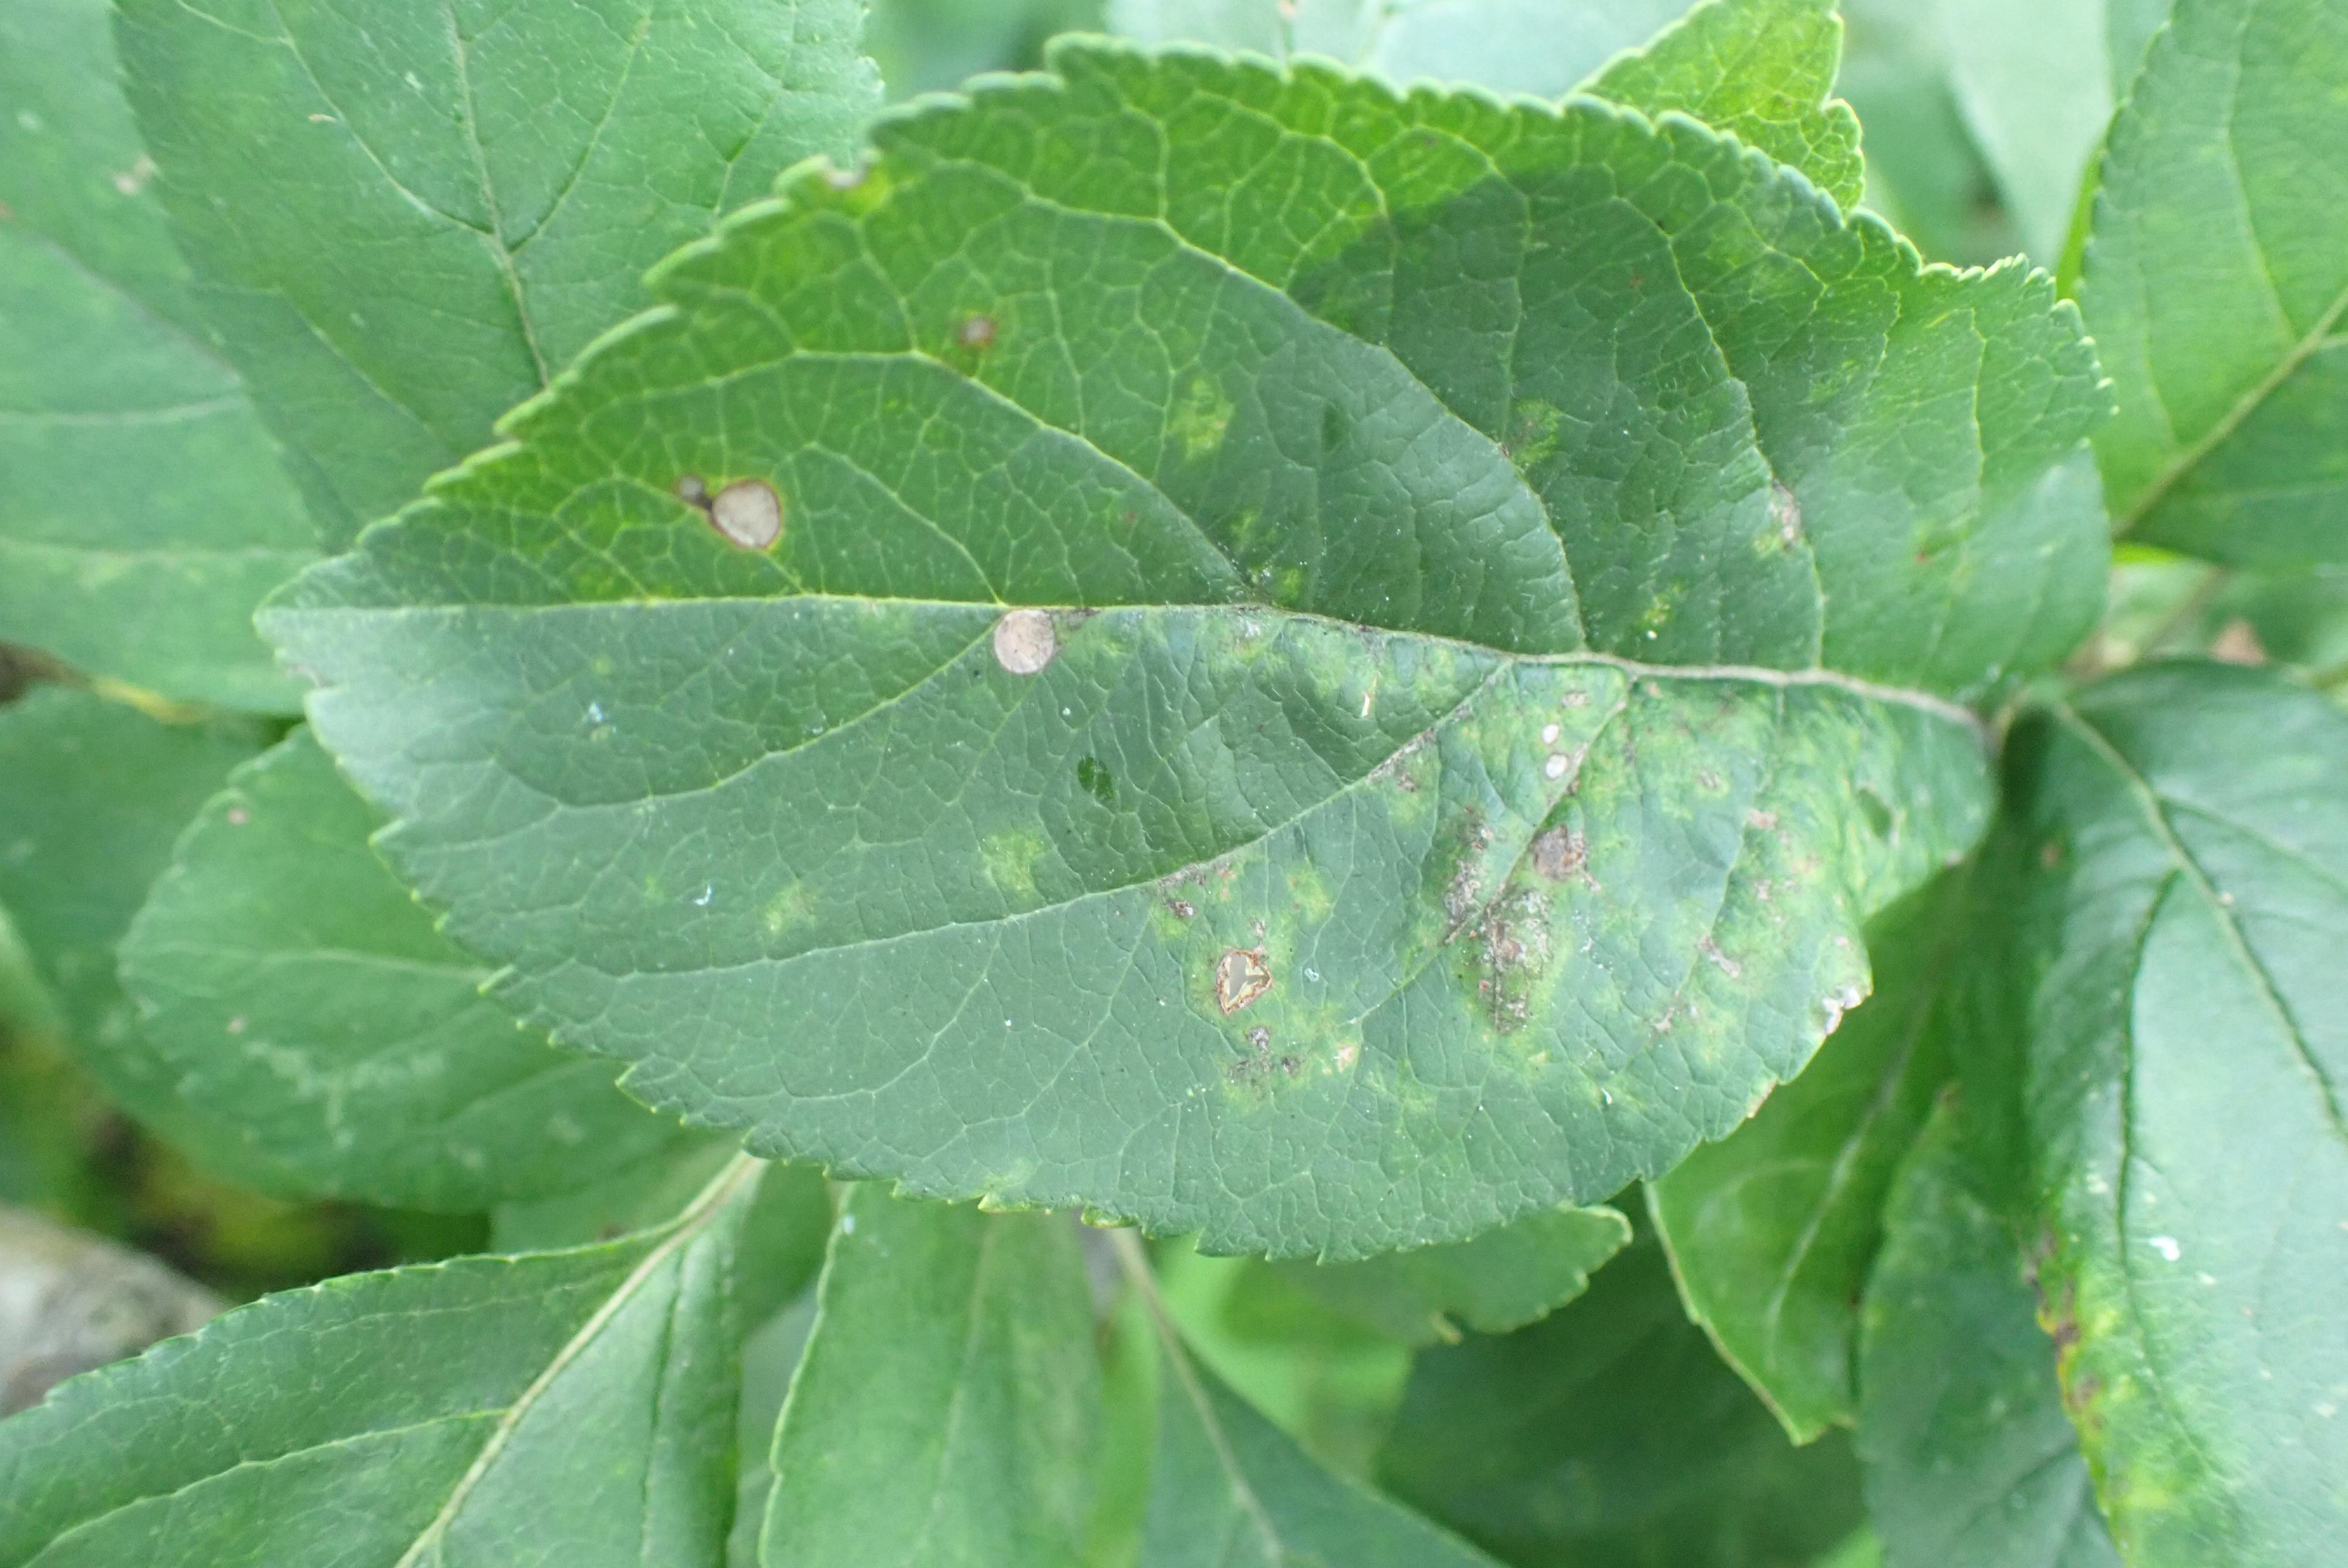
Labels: scab, frog_eye_leaf_spot